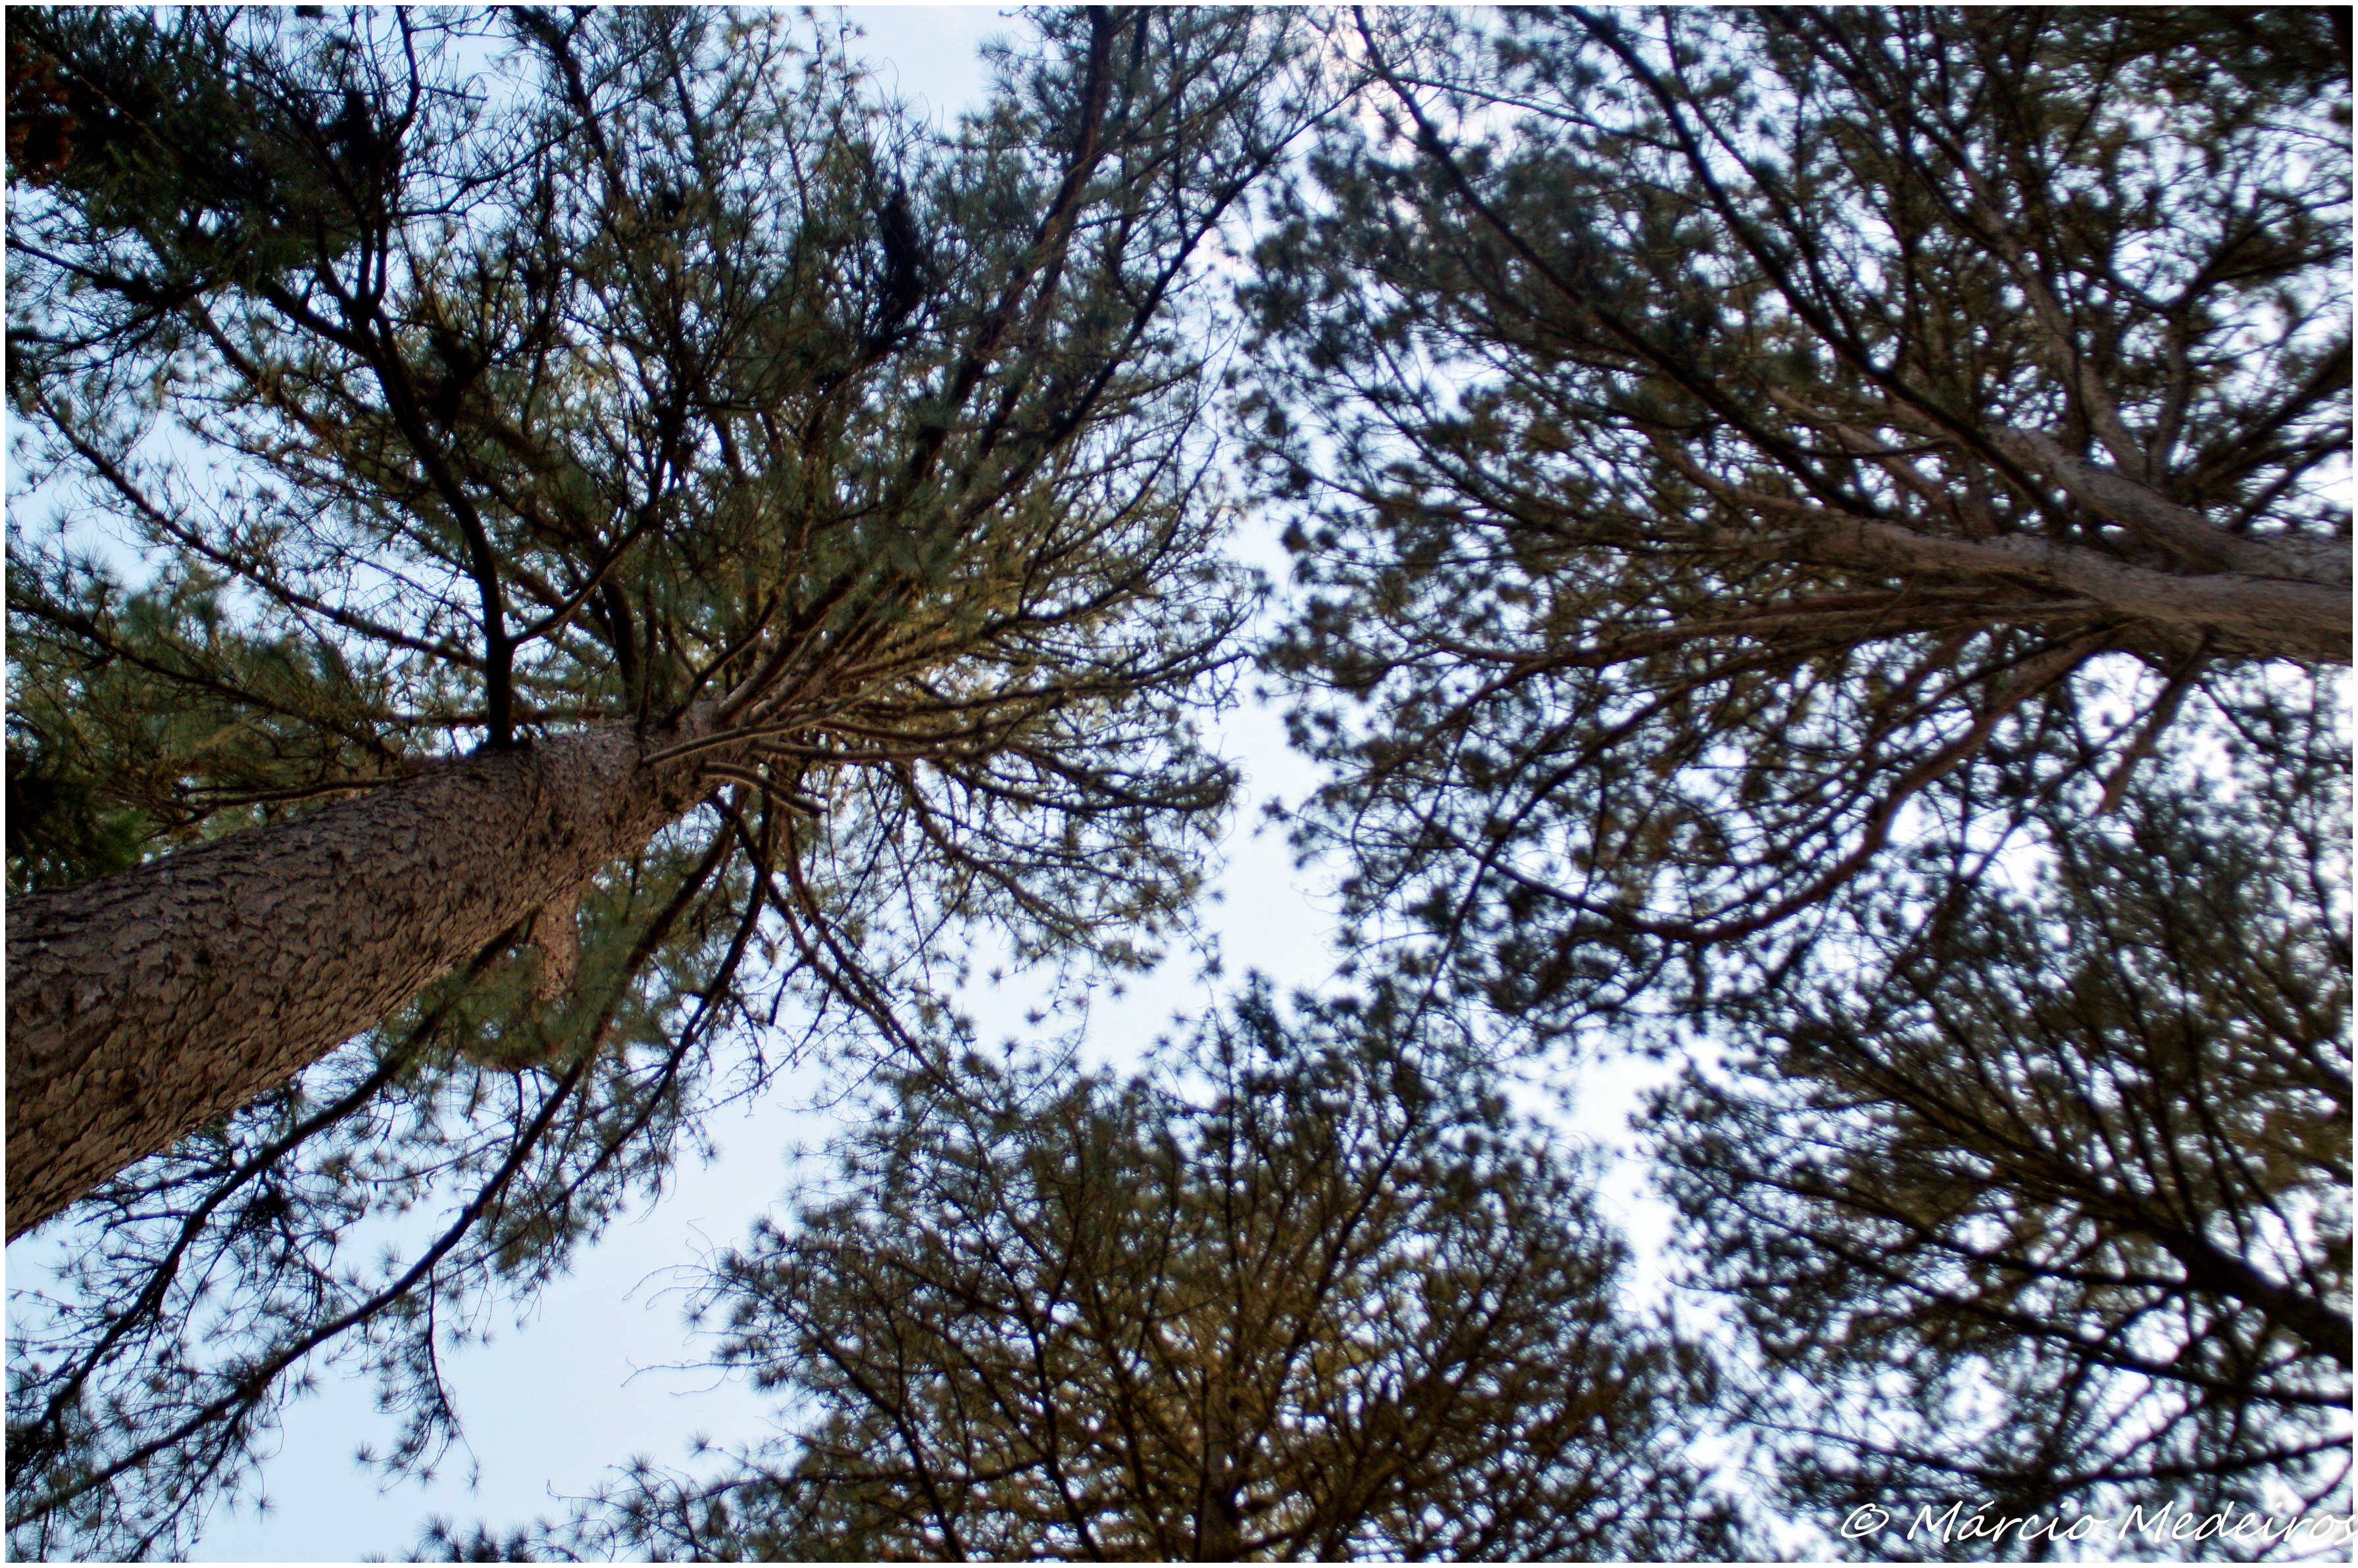
landscape, tree, nature, forest, branch, snow, winter, plant, leaf, trunk, season, trees, spruce, woodland, ecosystem, woody plant, land plant, jordan fields